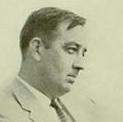
Age: 34